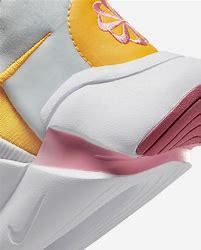
Brand: Nike
Model: Flex Plus